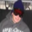
Label: man